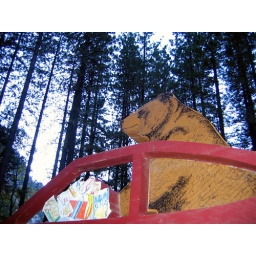
A bear driving a car in the woods with a cache of beer and chips.